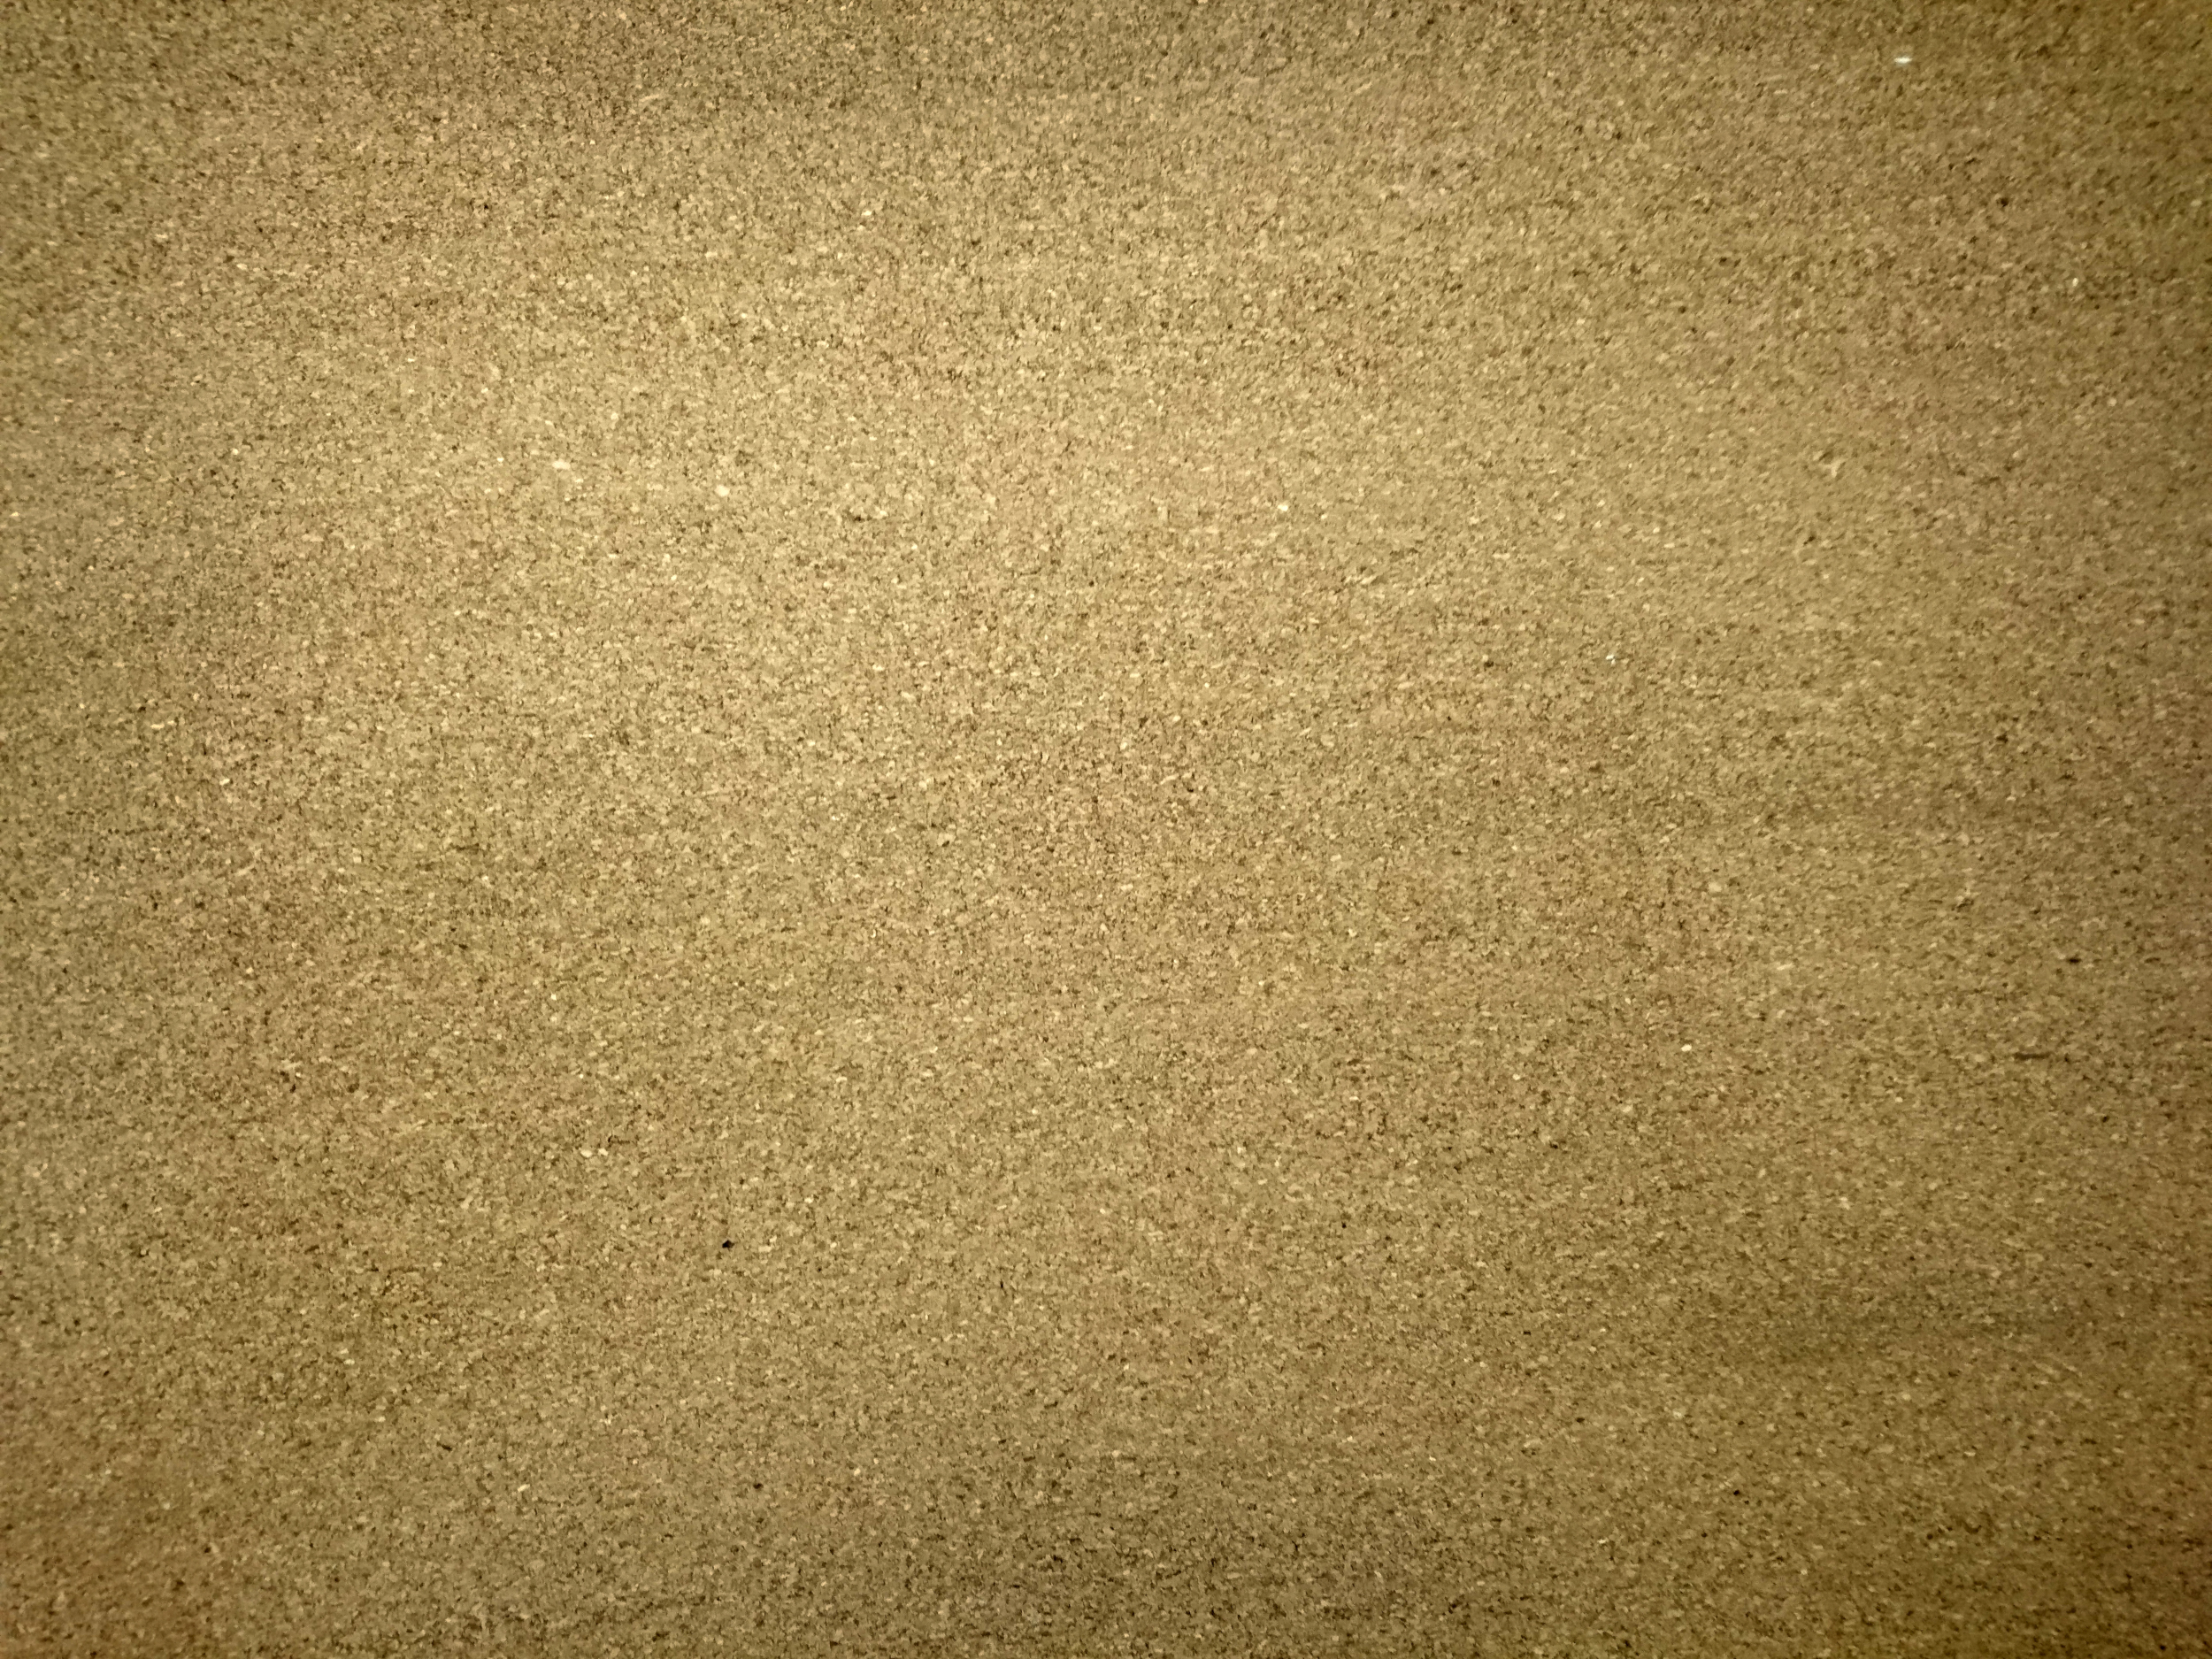
brown, beige, wall, pattern, metal